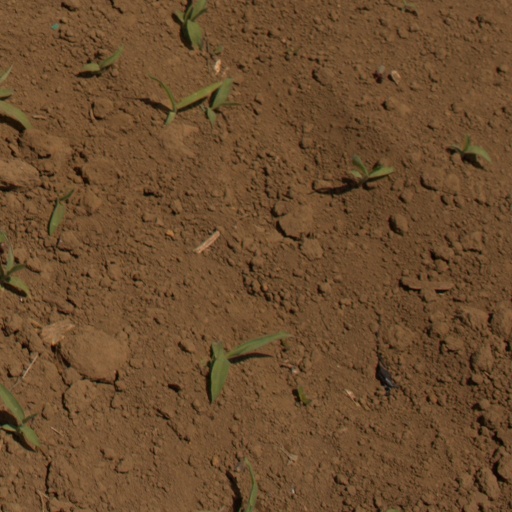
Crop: Jerusalem artichoke